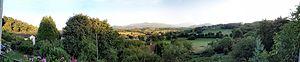
Ganties est une commune française située dans le département de la Haute-Garonne, en région Occitanie.